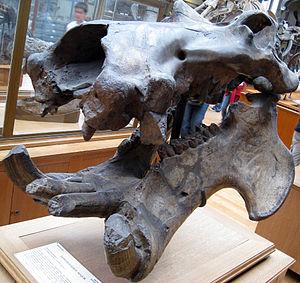
Le genre Hippopotamus regroupe une espèce d'hippopotames vivante et plusieurs espèces fossiles. Certains de ces hippopotames était plus grands que l'hippopotame actuel comme l'Hippopotame européen ; d'autres, en raison d'un nanisme insulaire, de la taille de l'actuel hippopotame nain.